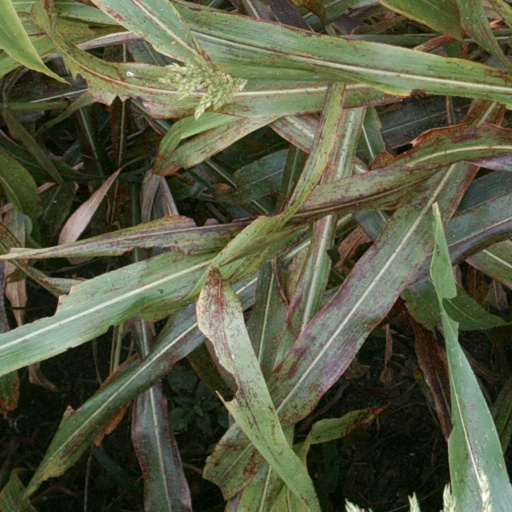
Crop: sorghum